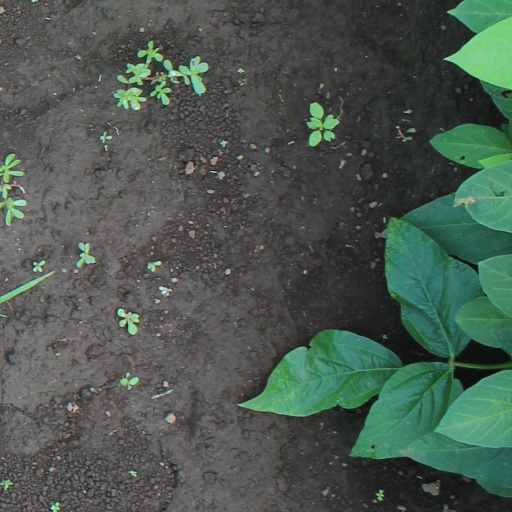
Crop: soybean